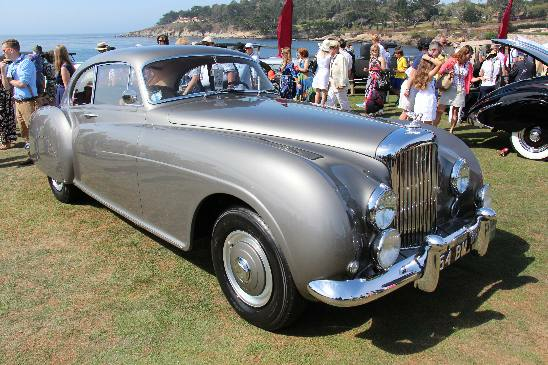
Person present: Yes